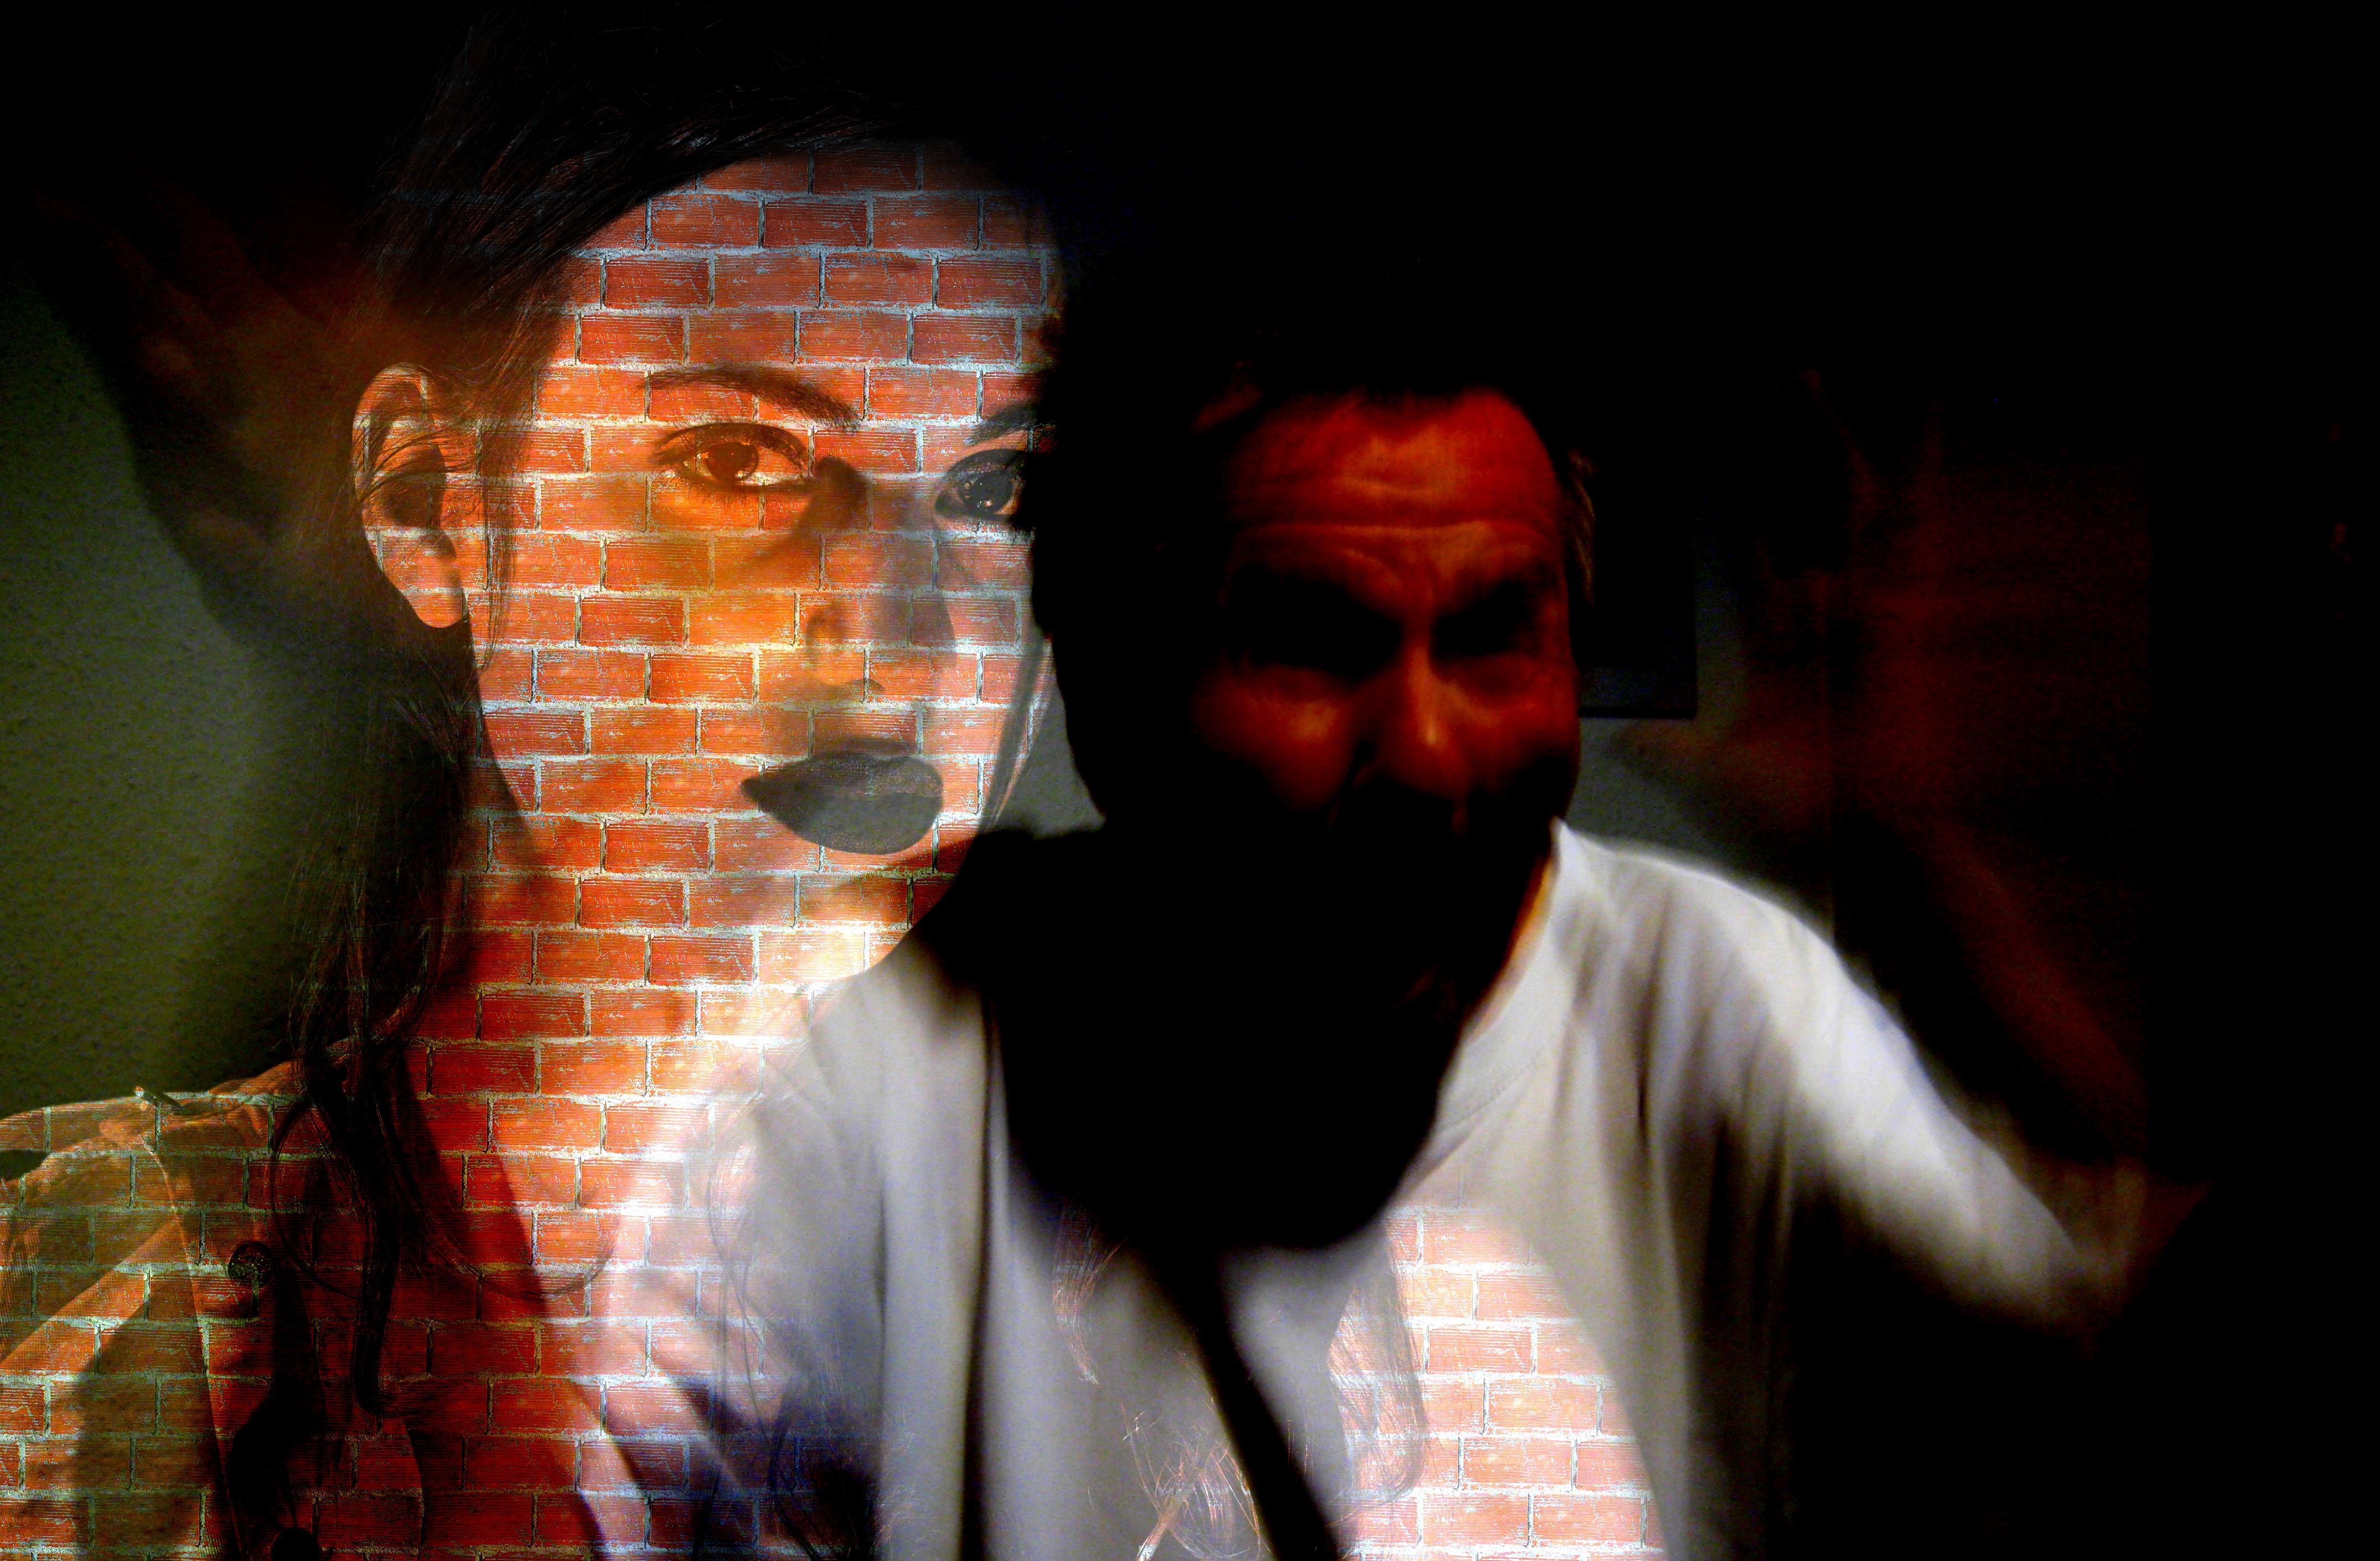
man, woman, wall, portrait, red, color, darkness, aggression, face, singing, expression, faces, psyche, nightmare, trouble, rage, expressive, domestic violence